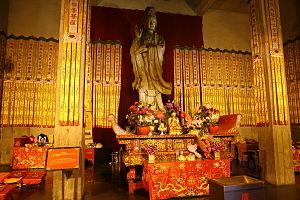
Le temple de Jing'an est un temple bouddhiste situé sur la Rue de Nankin dans le district de Jing'an, à Shanghai. Il fut fondé en 247 apr. J.-C., durant la période des Trois Royaumes. Shanghaï se trouvait alors dans le Royaume de Wu. Situé à l'origine près de la rivière Suzhou, il fut transféré sur le site actuel en 1216 sous la dynastie Song. La structure actuelle du temple date de la dynastie Qing.